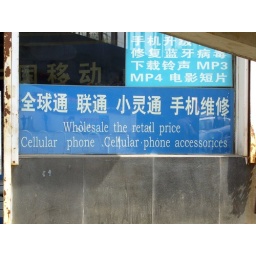
In a shop window near Beijing's Hongqiao market. If you're ever in the market for accessorices...